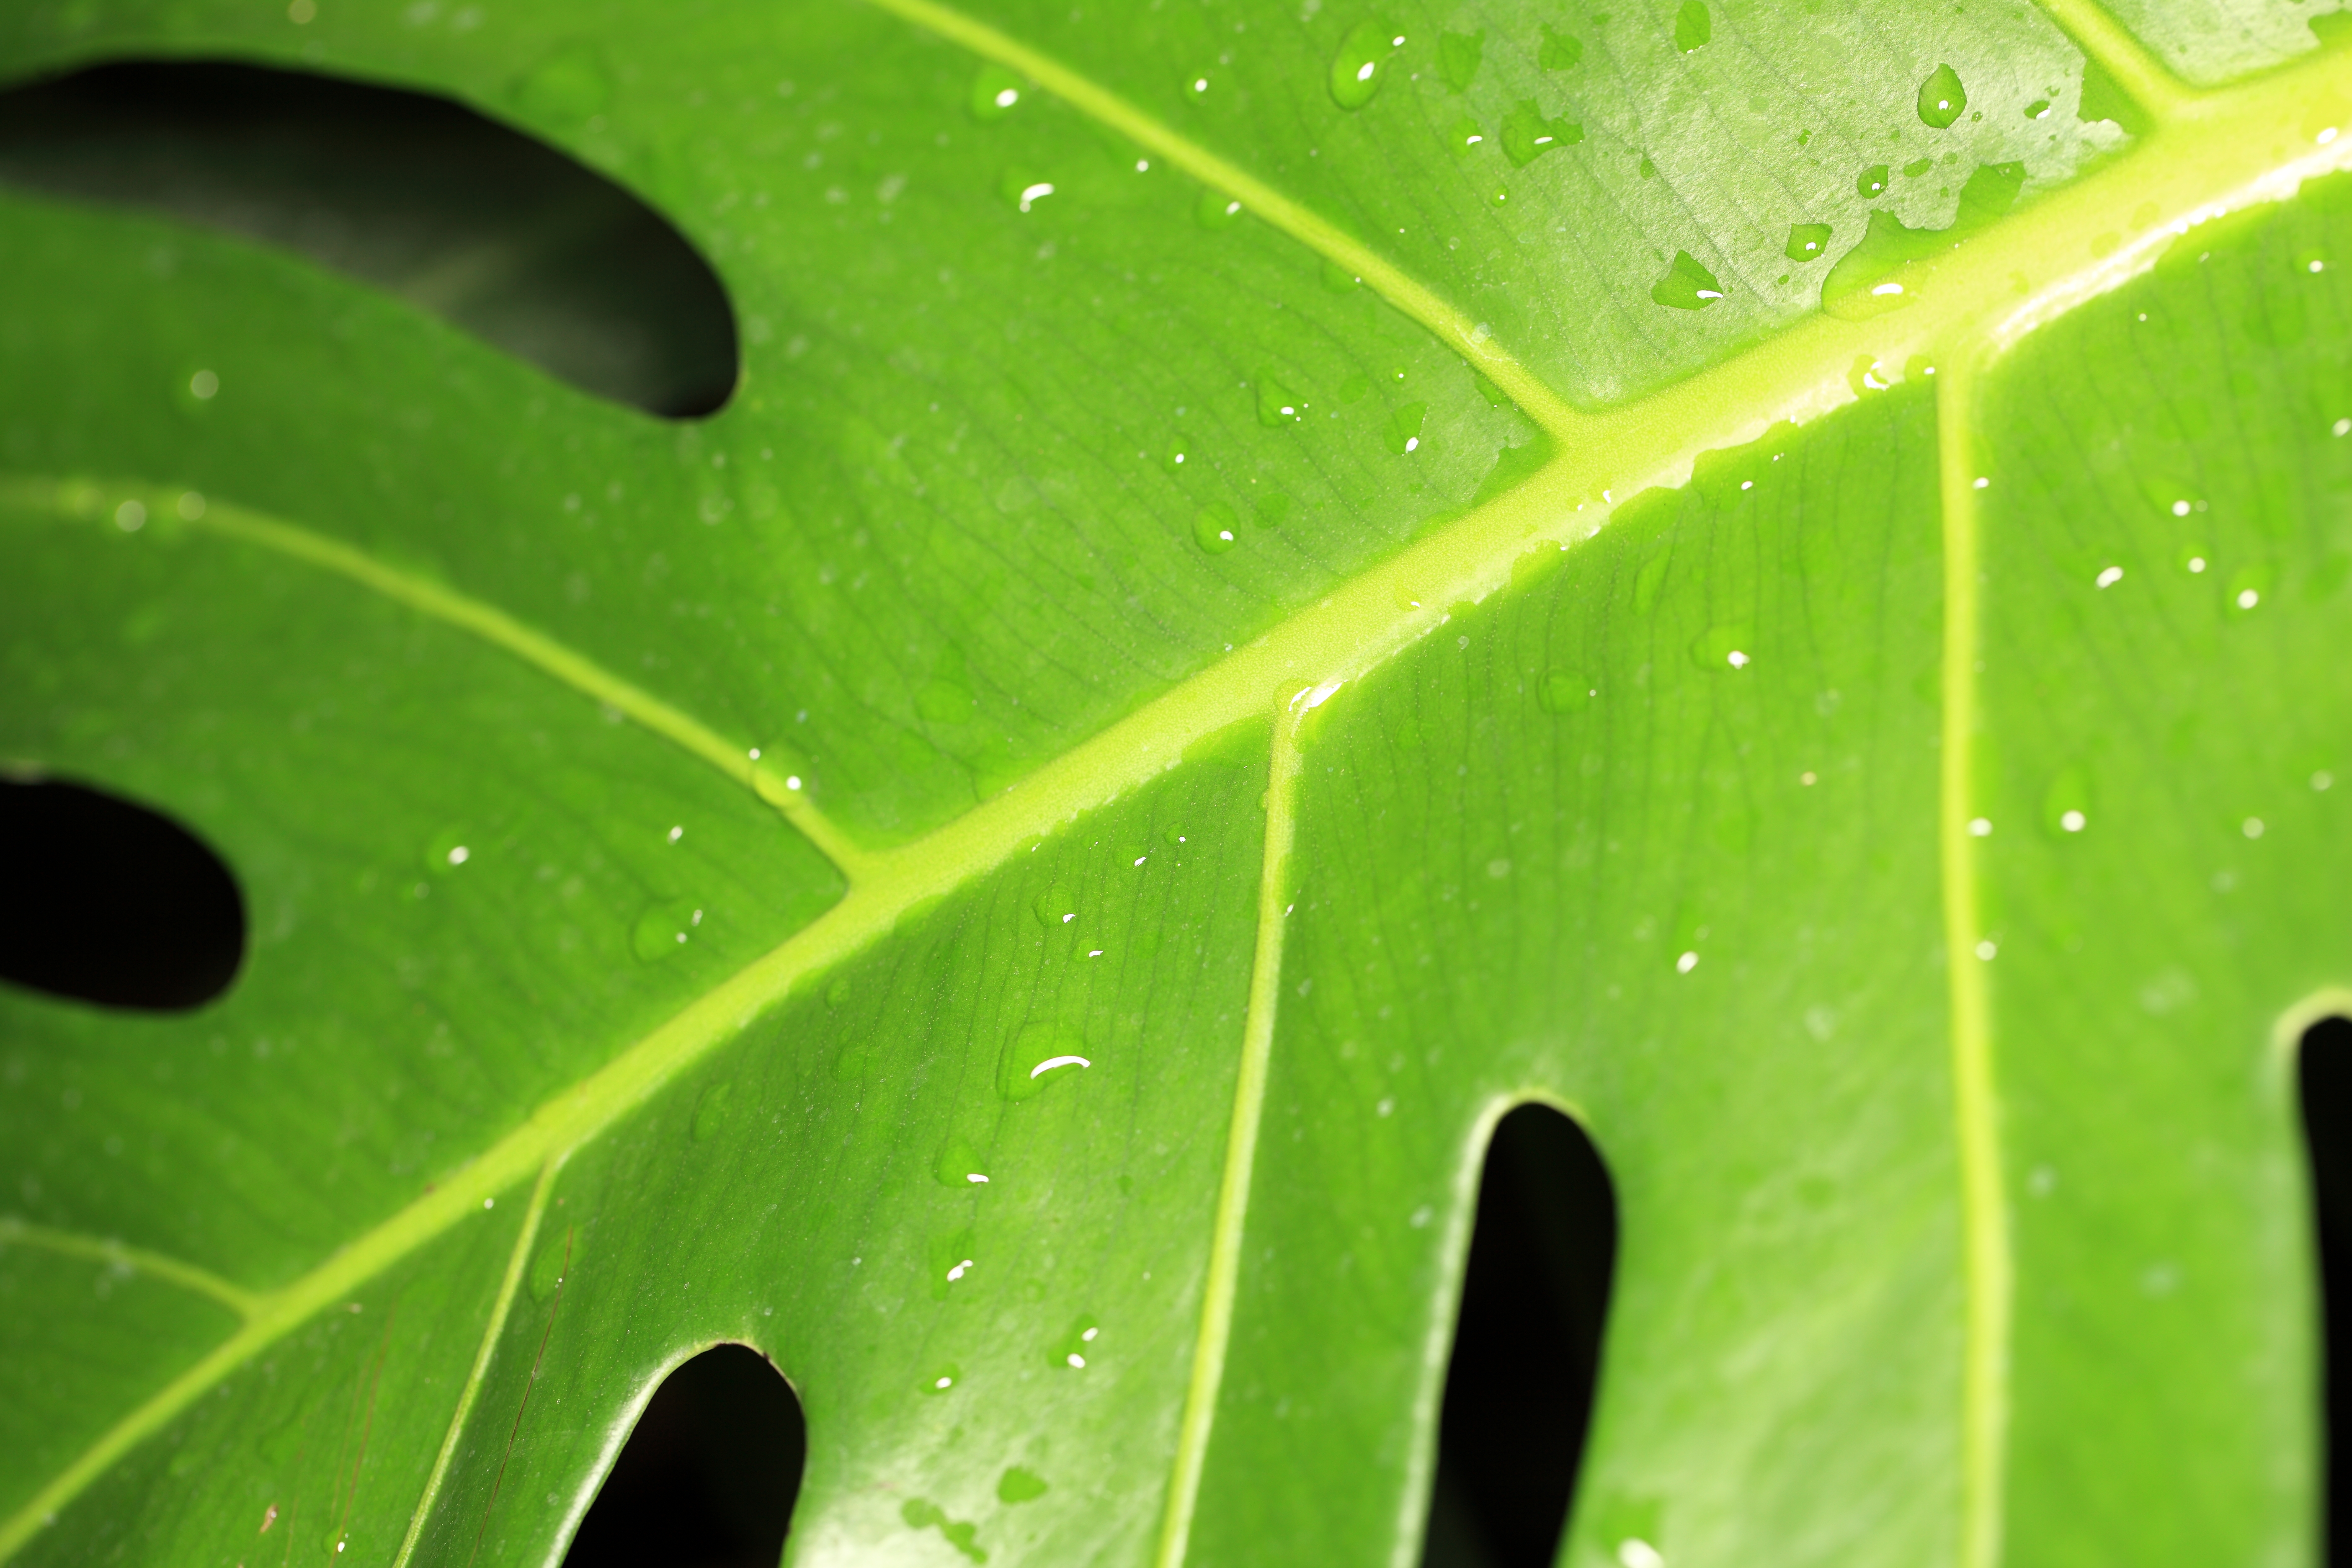
grass, drop, dew, plant, leaf, flower, green, high, park, close up, tokyo, 5d, hires, markii, hi, res, resolution, yumenoshima, koutouku, moisture, macro photography, annual plant, plant stem